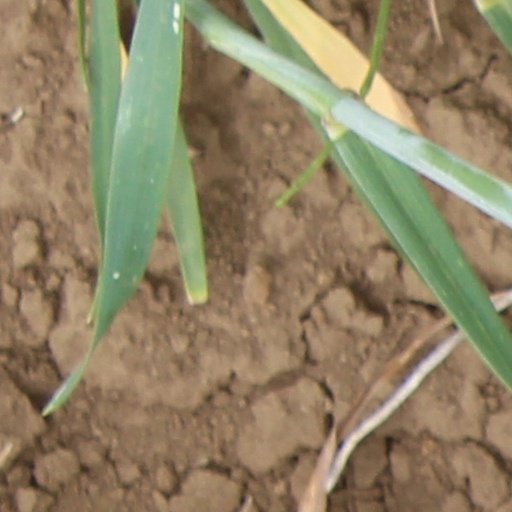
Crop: wheat